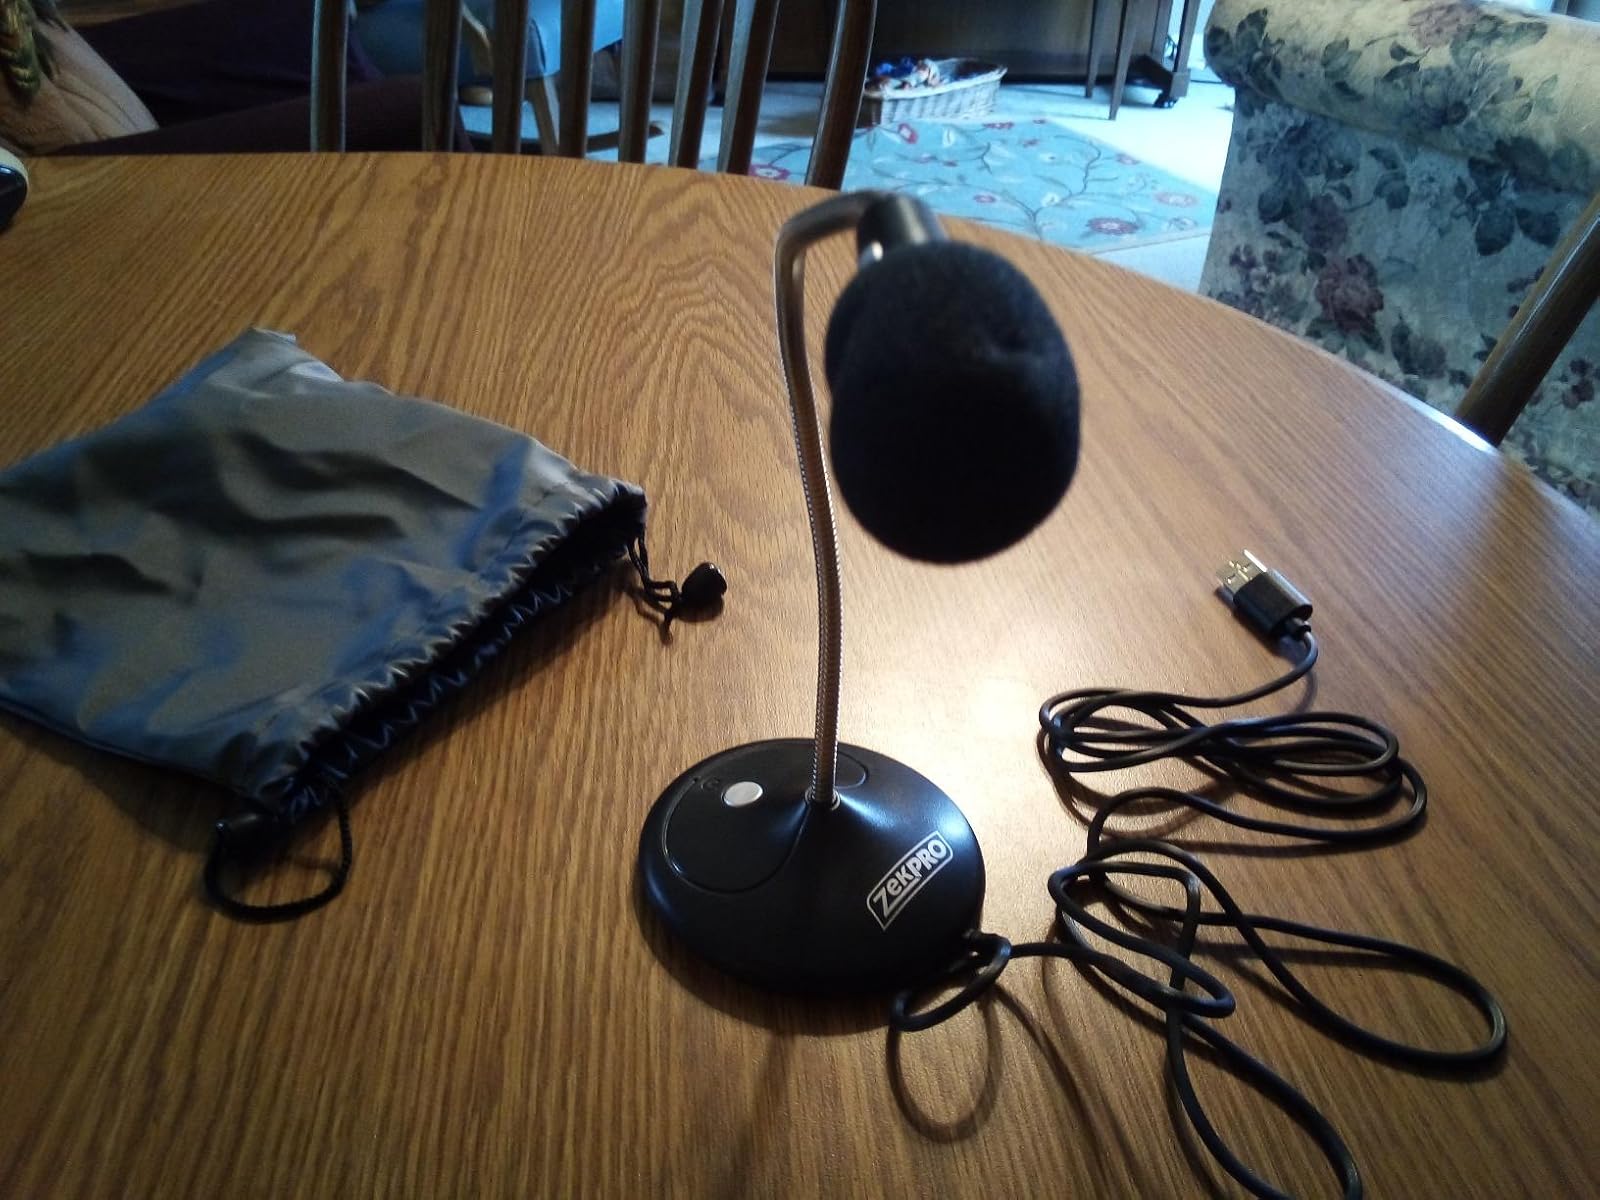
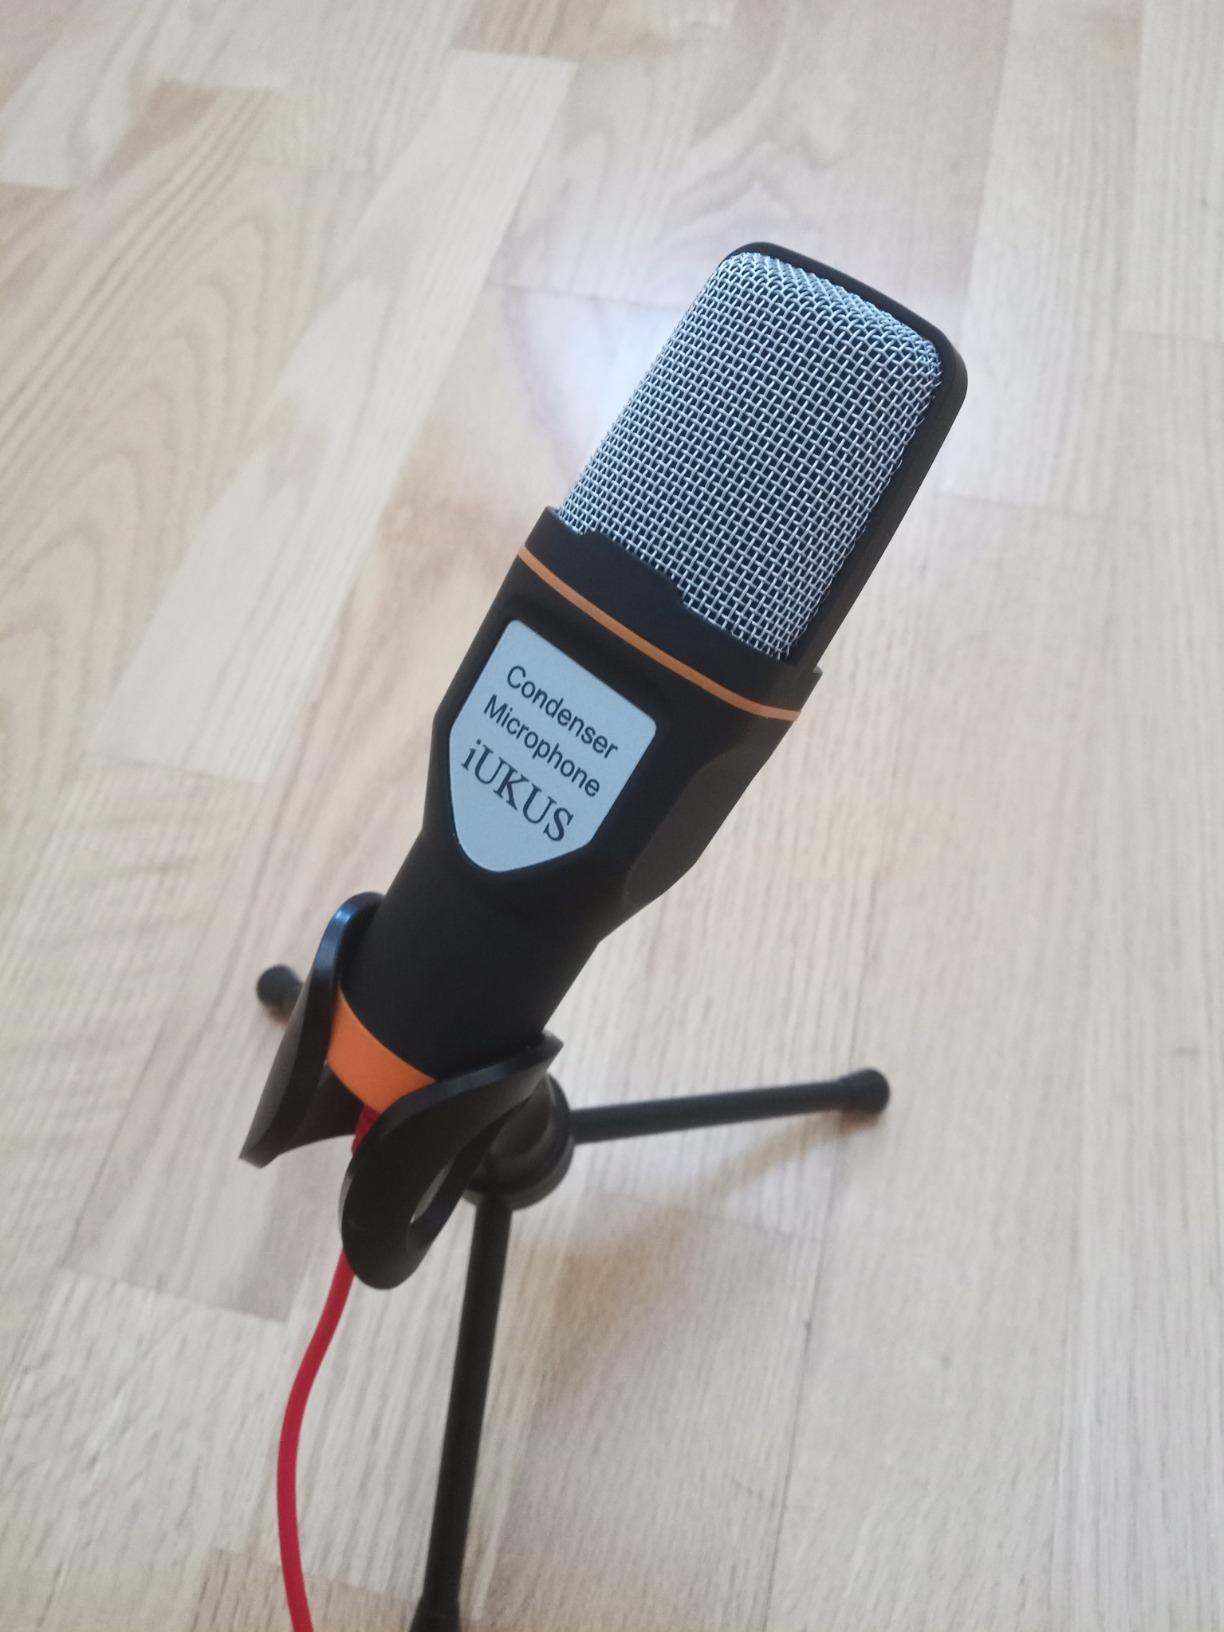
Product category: microphone
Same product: no